Sanders, Arizona

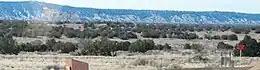
Puerco Valley Ridge

Sanders is located at Exit 339 on Interstate 40. Via I-40 it is west to Chambers, west to Holbrook, and east to Gallup, New Mexico. U.S. Route 191 leads south to St. Johns.